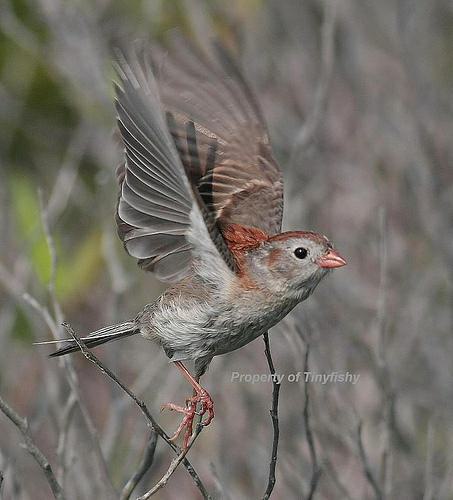
A photo of a field sparrow